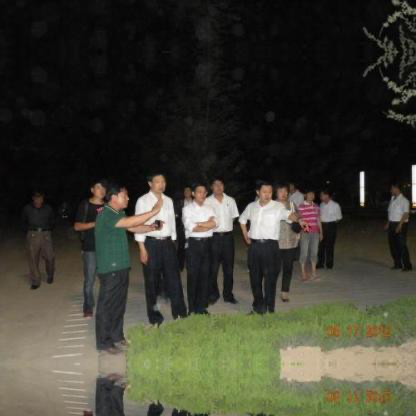
Objects in the image:
label: head
label: head
label: head
label: head
label: head
label: head
label: head
label: head
label: head
label: head
label: head